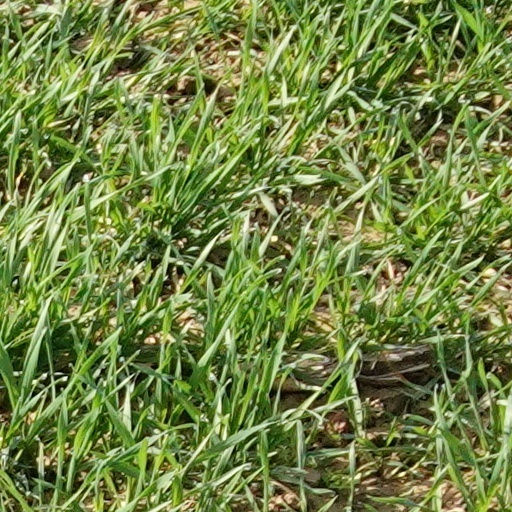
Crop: wheat